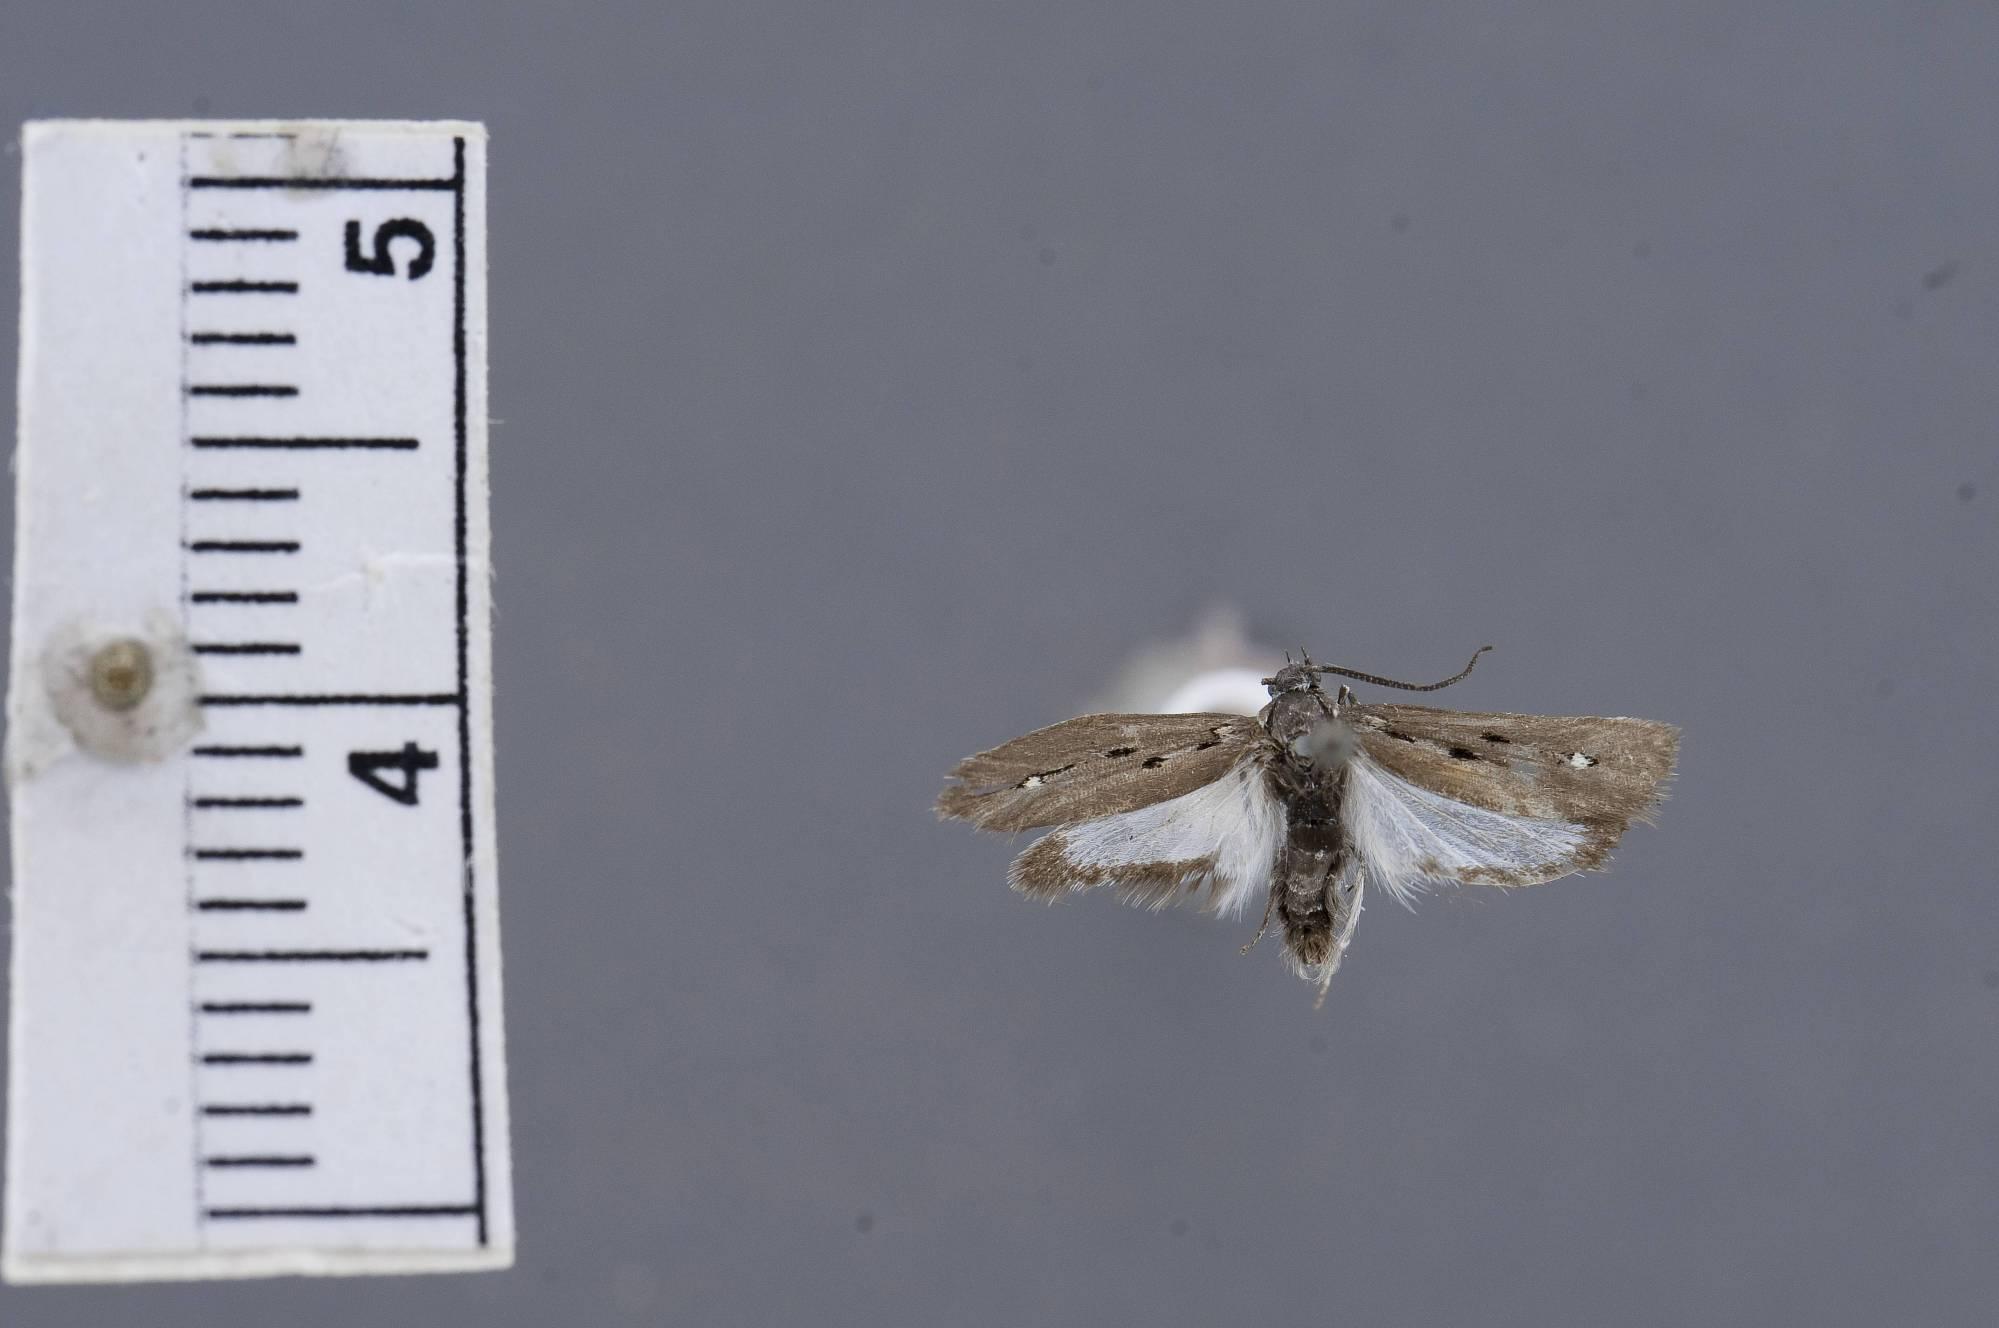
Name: Ethmia coquillettella
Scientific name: Ethmia coquillettella Busck, 1907
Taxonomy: Animalia, Arthropoda, Insecta, Lepidoptera, Glossata, Depressariidae, Ethmiinae
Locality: [Not Stated], California, United States